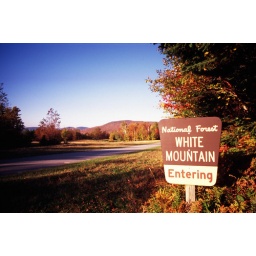
bike path near old Rt 3 bridge Franconia, NH